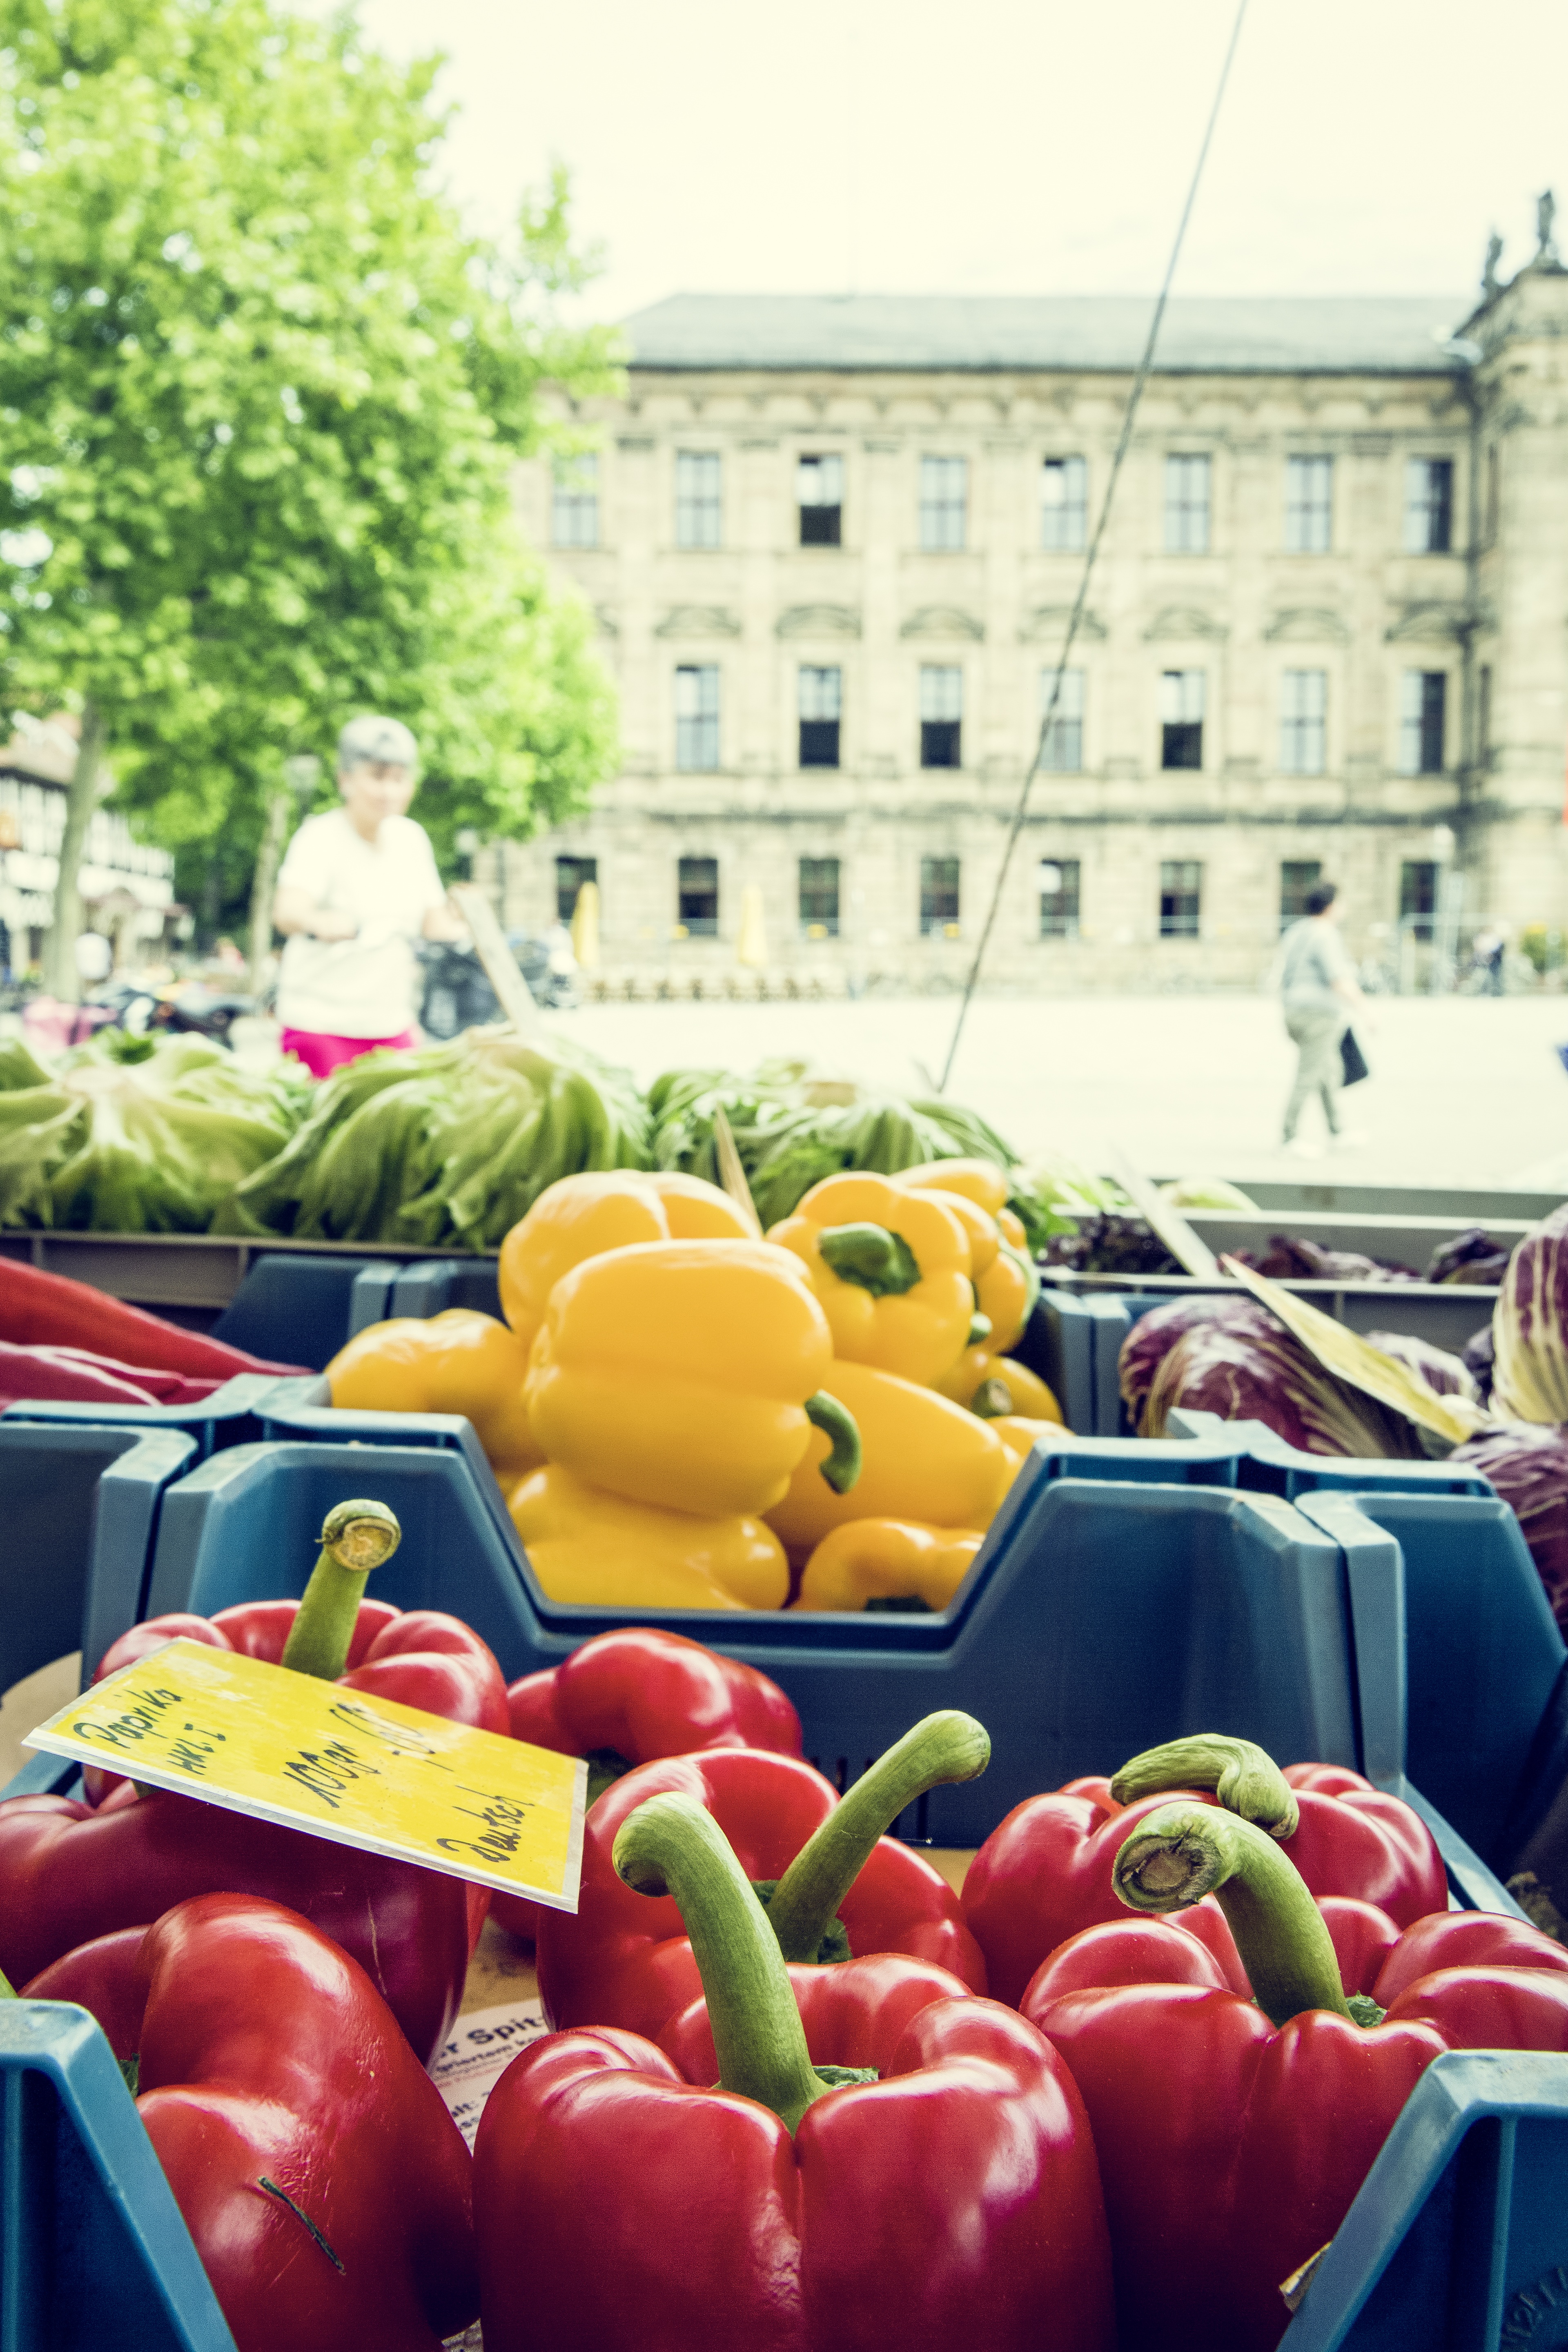
plant, fruit, city, food, produce, vegetable, market, healthy, public space, market stall, vegetables, fruits, local, sale, vitamins, locavore, regional, bio, fruit stand, flowering plant, human settlement, land plant